Hex River Tunnels

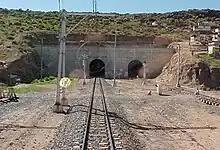
Southwestern portal of tunnel no. 1, the twin tunnels, of which only one is in use

The tunnel scheme was briefly resuscitated in 1965 but was deferred once again in 1966. Work was eventually resumed in 1974 and included the remodelling of the lower section of the deviation between De Doorns and Osplaas stations as well as the construction of tunnel no. 1, the twin tunnels. This was completed in 1976, at which point financial constraints resulted in yet another postponement. Authority to proceed was only given once again in late 1979.